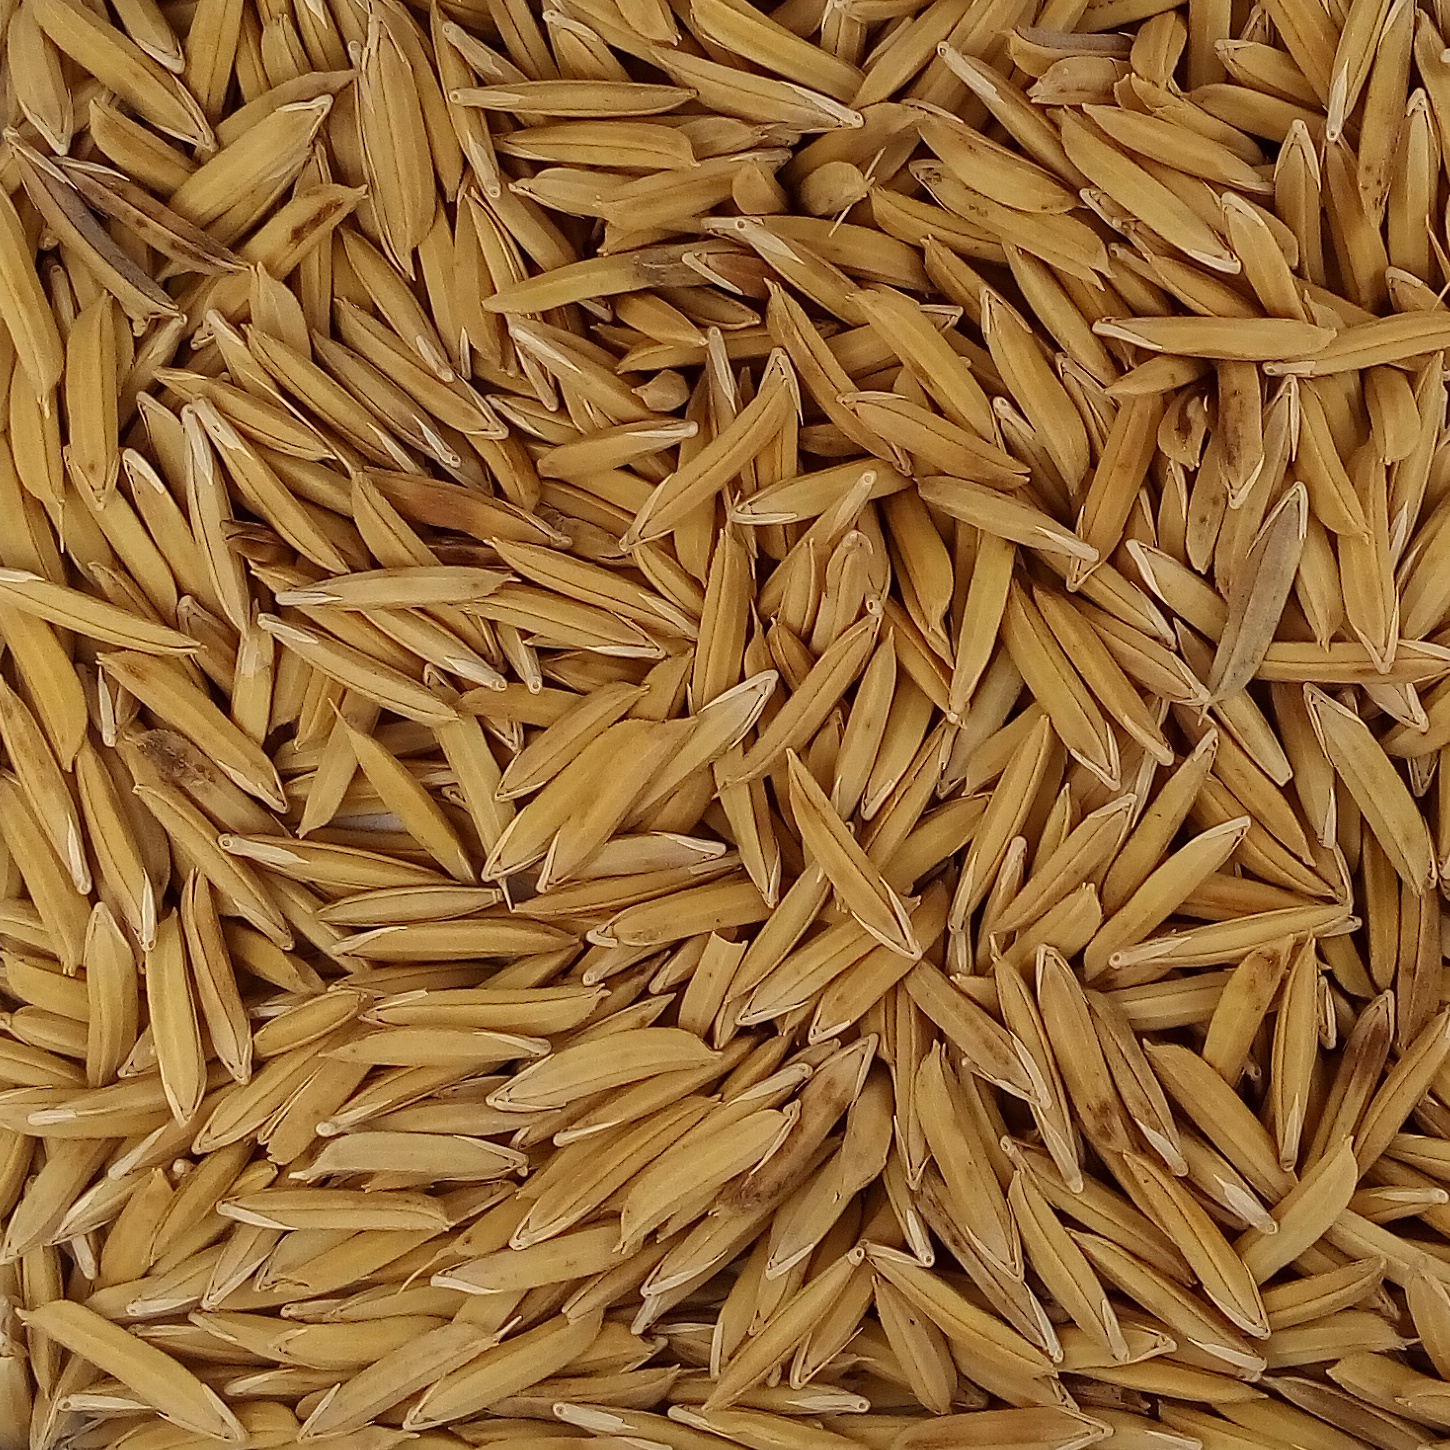
Rice seed variety: 1121